Astraea-class cruiser

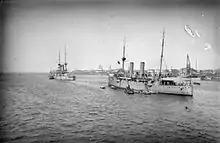
, pictured with the captured Russian battleship at Archangel in 1919

"Charybdis" spent most of her career in British waters, with occasional voyages to the Indian Ocean and Far East commands. She became part of the 12th Cruiser Squadron on the outbreak of war, but was damaged in a collision in 1915 and was laid up at Bermuda. Used for harbour service from 1917 she was converted to a mercantile vessel and loaned to a shipping firm in 1918. She was returned to the navy in 1920, sold in 1922 and broken up the following year. also served in China and India, and was on the sale list on the outbreak of war. Retained for use as a depot ship, she was renamed "Indus II" in 1915 and was sold in 1922. served on the Cape and West African station, until being laid up and finally sold in 1914, the first of the class to leave service. served in British and East Indian waters in the pre-war period. She was particularly active off the East African and Egyptian coasts during the war, and was paid off and sold in 1920. HMS "Hermione" was the longest-lived of the class. Serving alternately in British waters and at the Cape, she was in reserve by the outbreak of war. She briefly became a guard ship at Southampton, but by 1916 she was serving as the headquarters for coastal motor launches and motor torpedo boats. Paid off in 1919 she was sold to the Marine Society in 1922 and was renamed "Warspite". She was finally broken up in 1940.